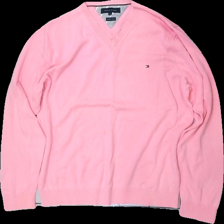
View: front
Type: Sweater
Category: Men
Brand: Not in the list
Brand text on label: tommy hilfiger
Colors: Pink, Blue, Red, White
Material: 100% bomull
Pattern: Logo print
Cut: V-collar
Size: XL
Season: All
Stains: Minor
Damage: smuts fläck
Damage location: middle center
Price range: <50
Recommended usage: Export
Description: sweater med tryck